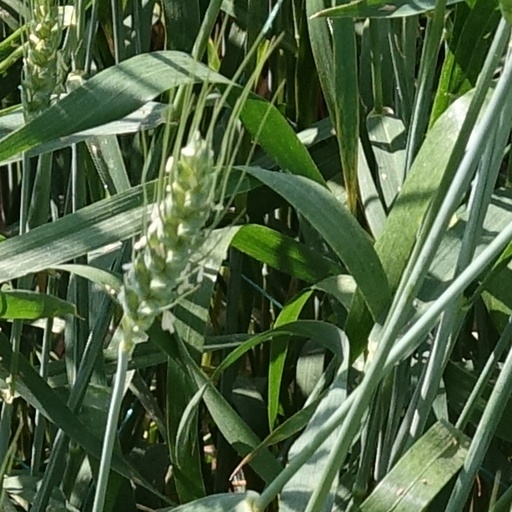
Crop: wheat